2016 NBA draft

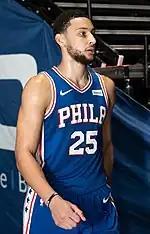
Ben Simmons was selected first overall by the Philadelphia 76ers.

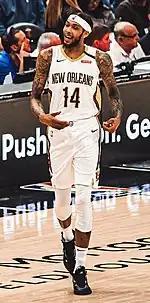
Brandon Ingram was selected second by the Los Angeles Lakers.

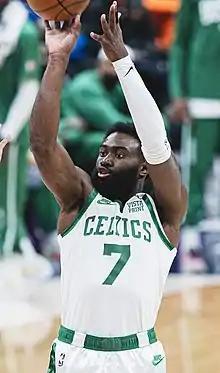
Jaylen Brown was selected third by the Boston Celtics.

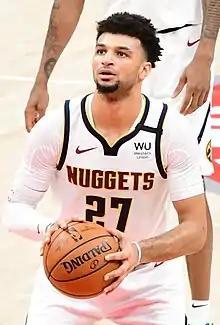
Jamal Murray was selected seventh by the Denver Nuggets.

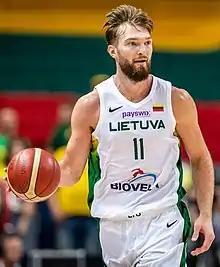
Domantas Sabonis, son of the Hall of Fame member and former international superstar Arvydas Sabonis, was selected eleventh by the Oklahoma City Thunder via the Orlando Magic.

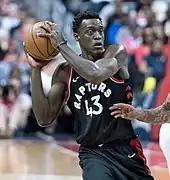
Pascal Siakam was selected 27th by the Toronto Raptors.

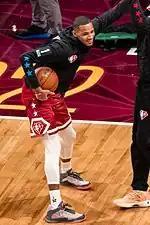
Dejounte Murray was selected 29th by the San Antonio Spurs.

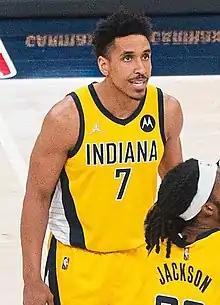
Malcolm Brogdon was selected 36th by the Milwaukee Bucks and is the only second-round selection to win NBA Rookie of the Year.

These players were not selected in the 2016 NBA draft, but have appeared in at least one regular-season or playoff game in the NBA.